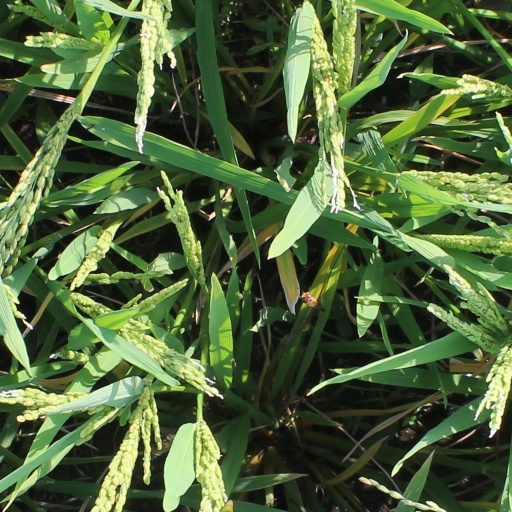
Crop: rice